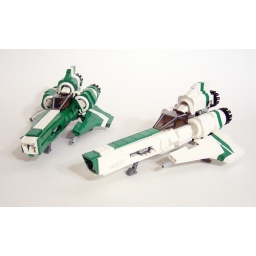
The left over green and white from the first ship made a baby.